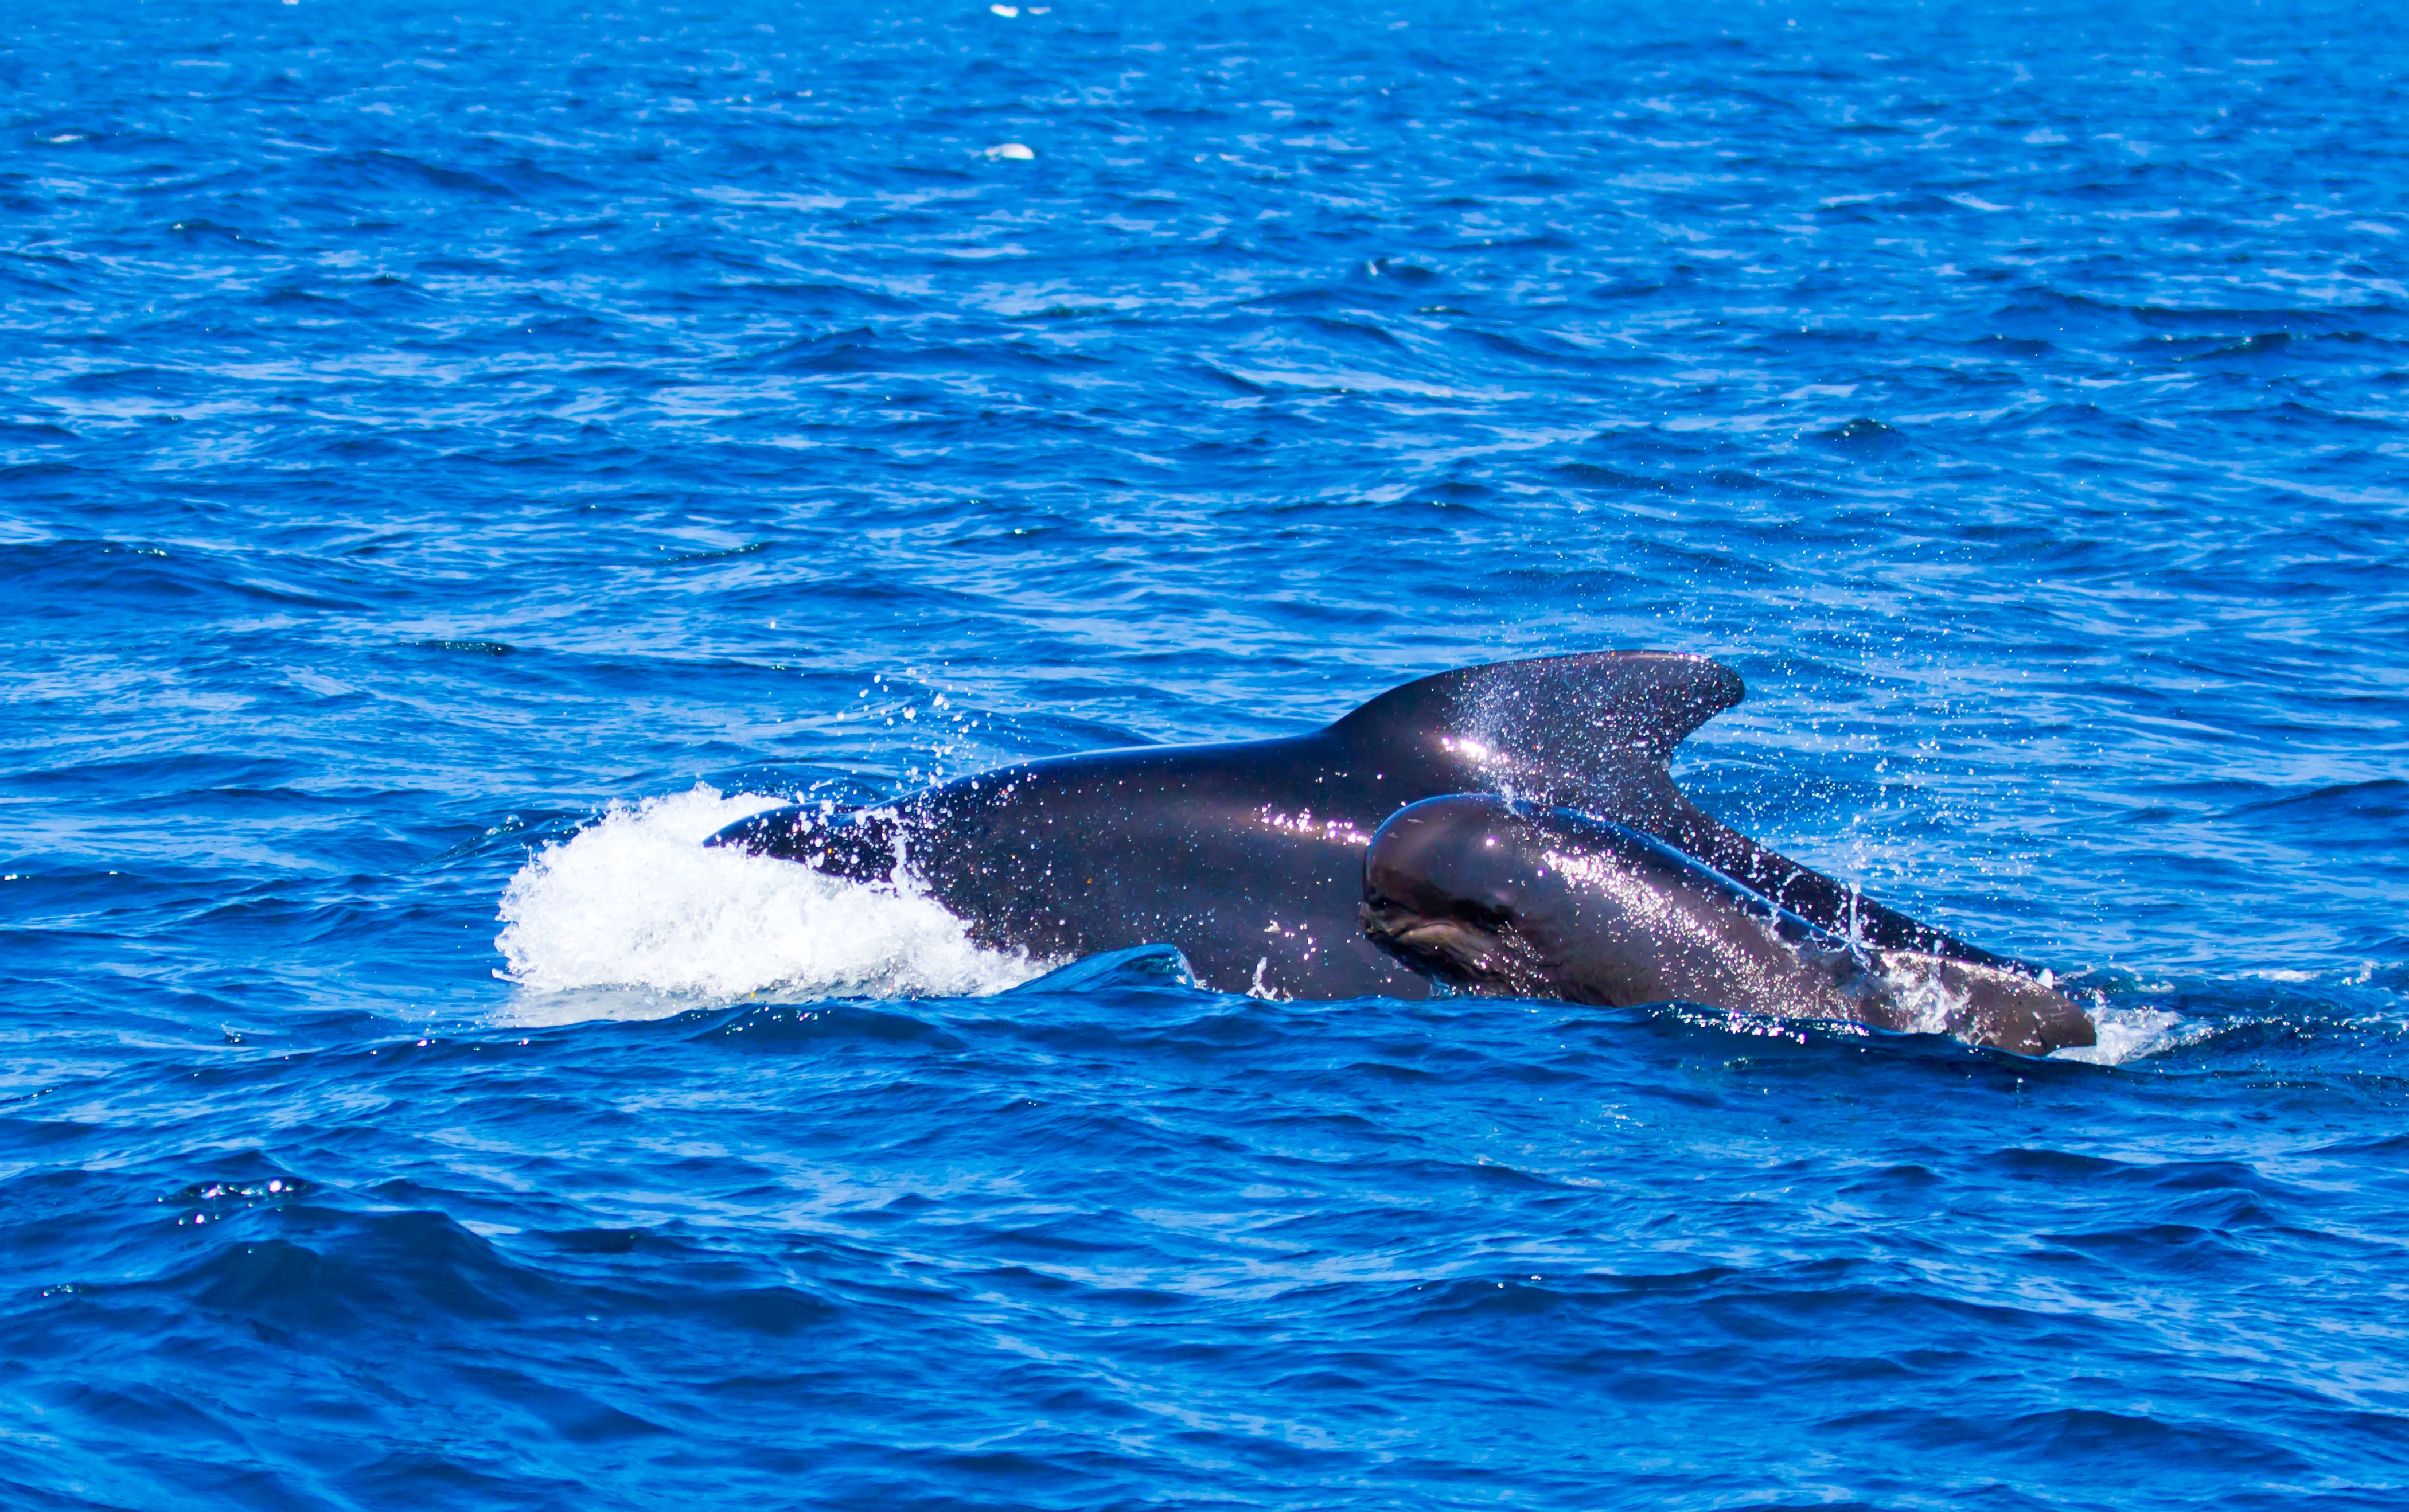
sea, water, mammal, blue, humpback whale, fin, gibraltar, spain, animals, vertebrate, whale, large, dolphin, whales, orcas, sea water, marine mammals, marine mammal, pilot whales, wind wave, marine biology, whales dolphins and porpoises, common bottlenose dolphin, short beaked common dolphin, rough toothed dolphin, grey whale, orka, orcinus orca, dorsal fin